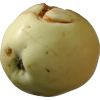
Label: Apple hit 1